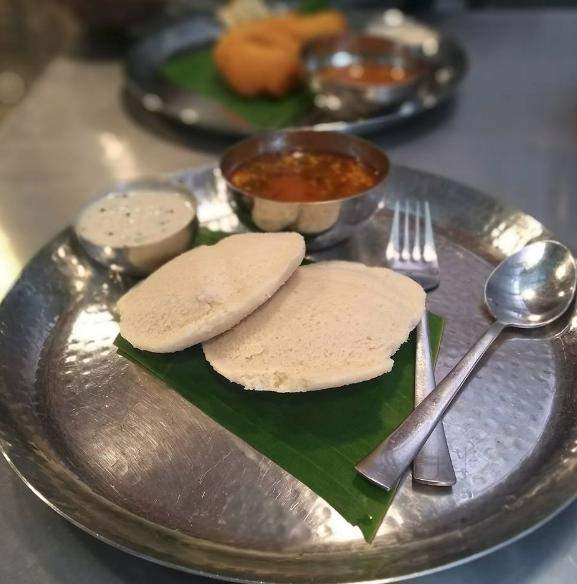
Dish: idli